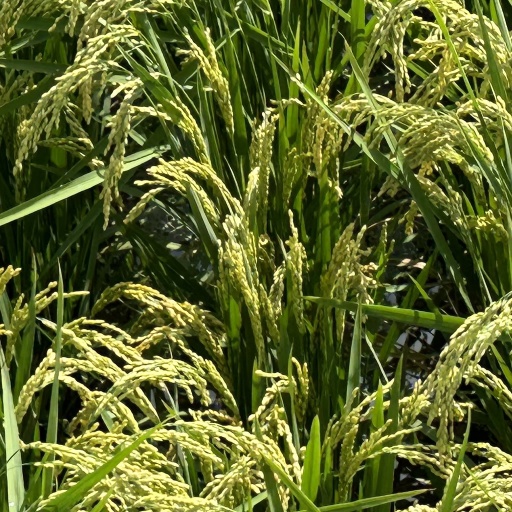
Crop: rice